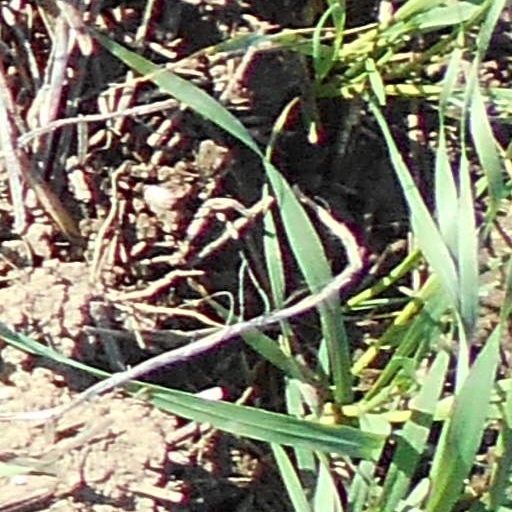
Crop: wheat